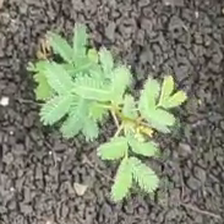
Weed species: Dwarf_cassia_(Chamaecrista pumila)